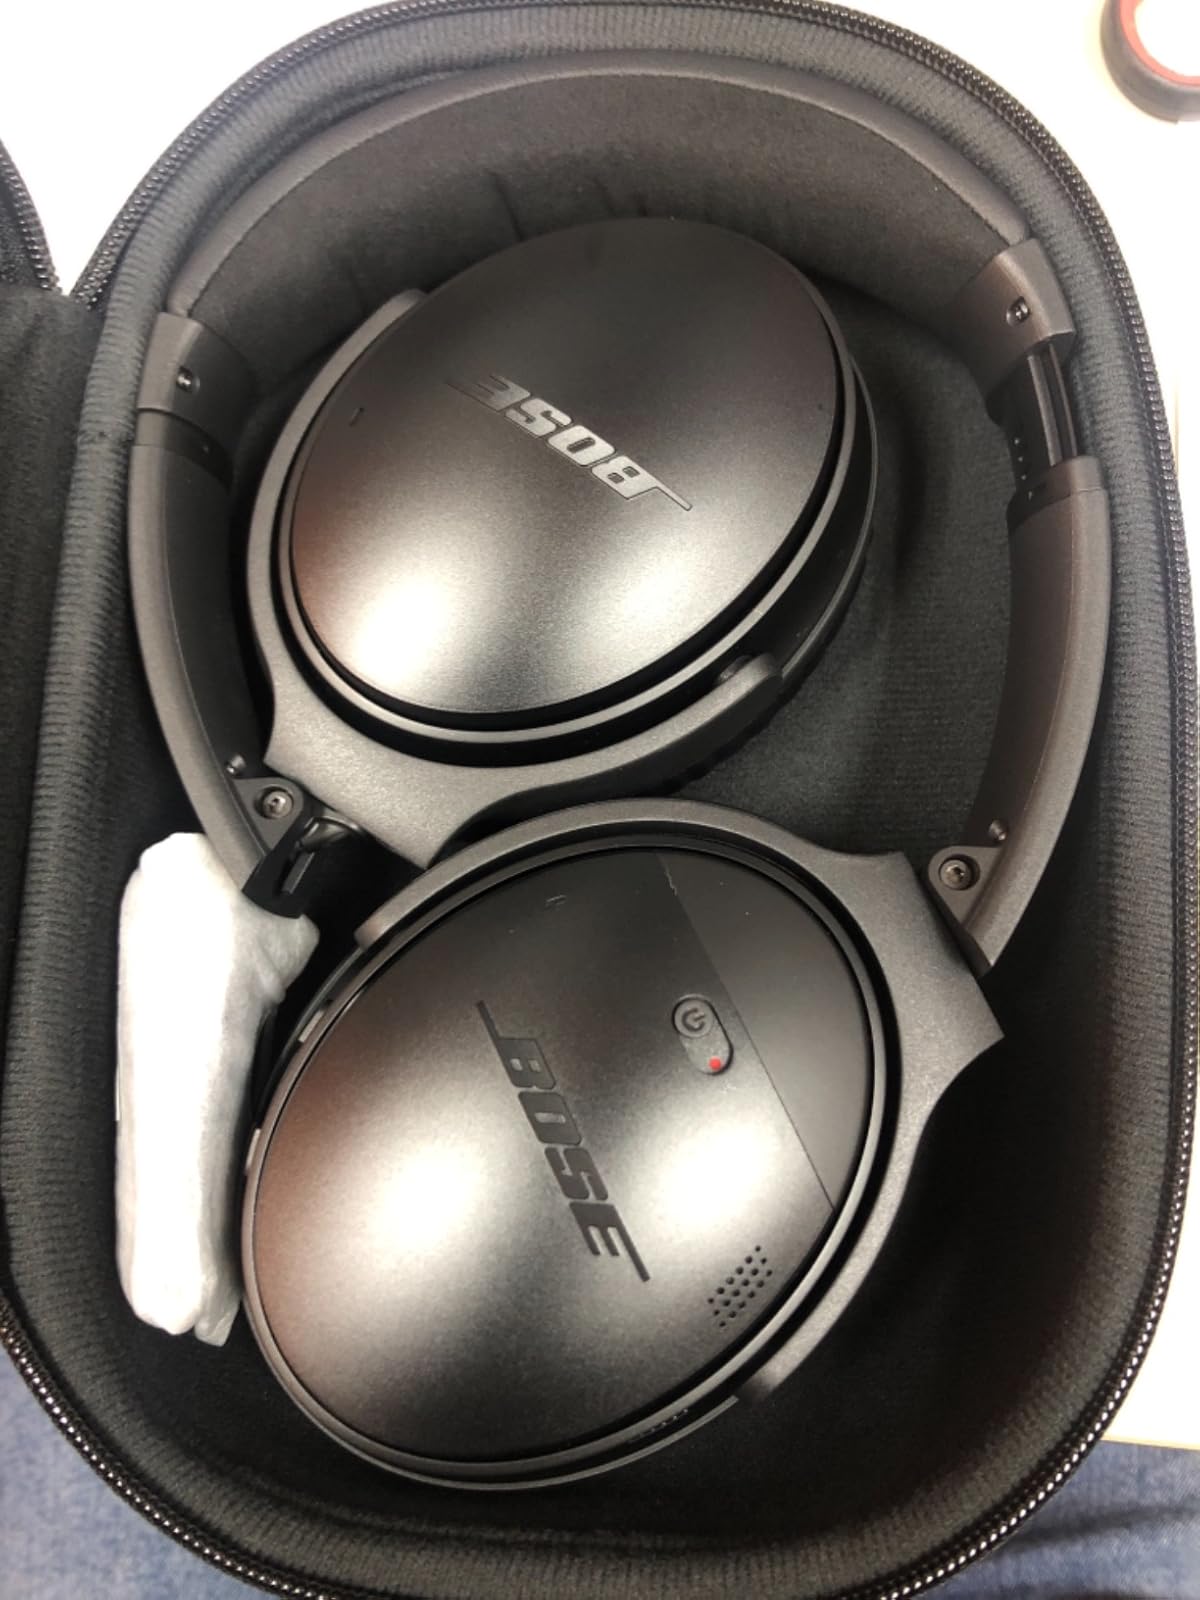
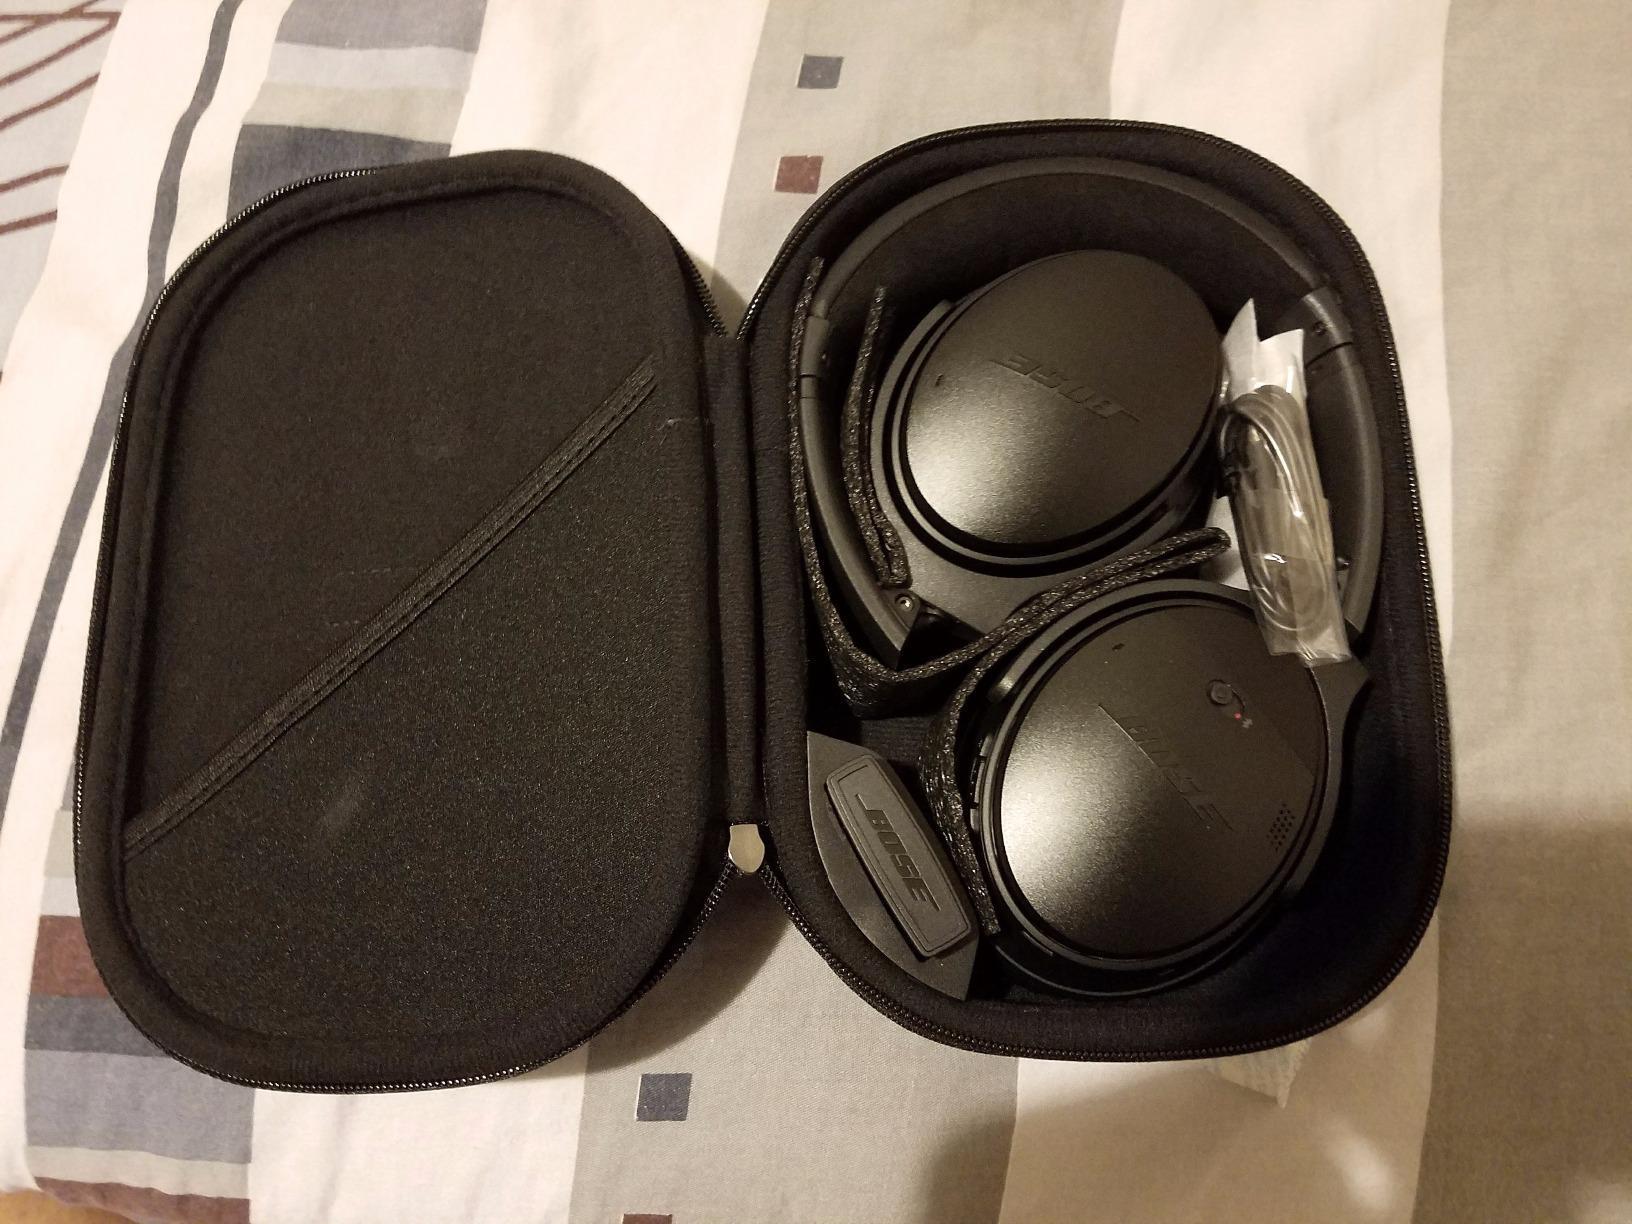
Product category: headphones
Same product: yes